Rupert, King of the Romans

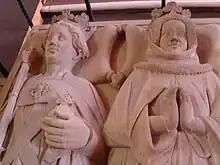
Rupert and his wife Elisabeth of Hohenzollern, detail from their tomb in the Church of the Holy Spirit, Heidelberg

He was married in Amberg on 27 June 1374 to Elisabeth, daughter of Burgrave Frederick V of Nuremberg and Elisabeth of Meissen.